Lebogang Moloto

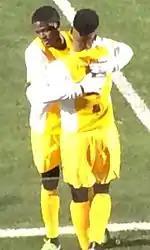
Moloto (left) coming off for Max Touloute on Riverhounds debut

Moloto was selected by Seattle Sounders FC with the 54th pick in the 2013 MLS Supplemental Draft but was ultimately not signed by the club after leaving camp to continue his schooling. He was expected to rejoin the club in the future after completing his degree. Originally, Moloto was expected to be a first or second round pick in the MLS SuperDraft but saw his stock fall going into the MLS Combine.